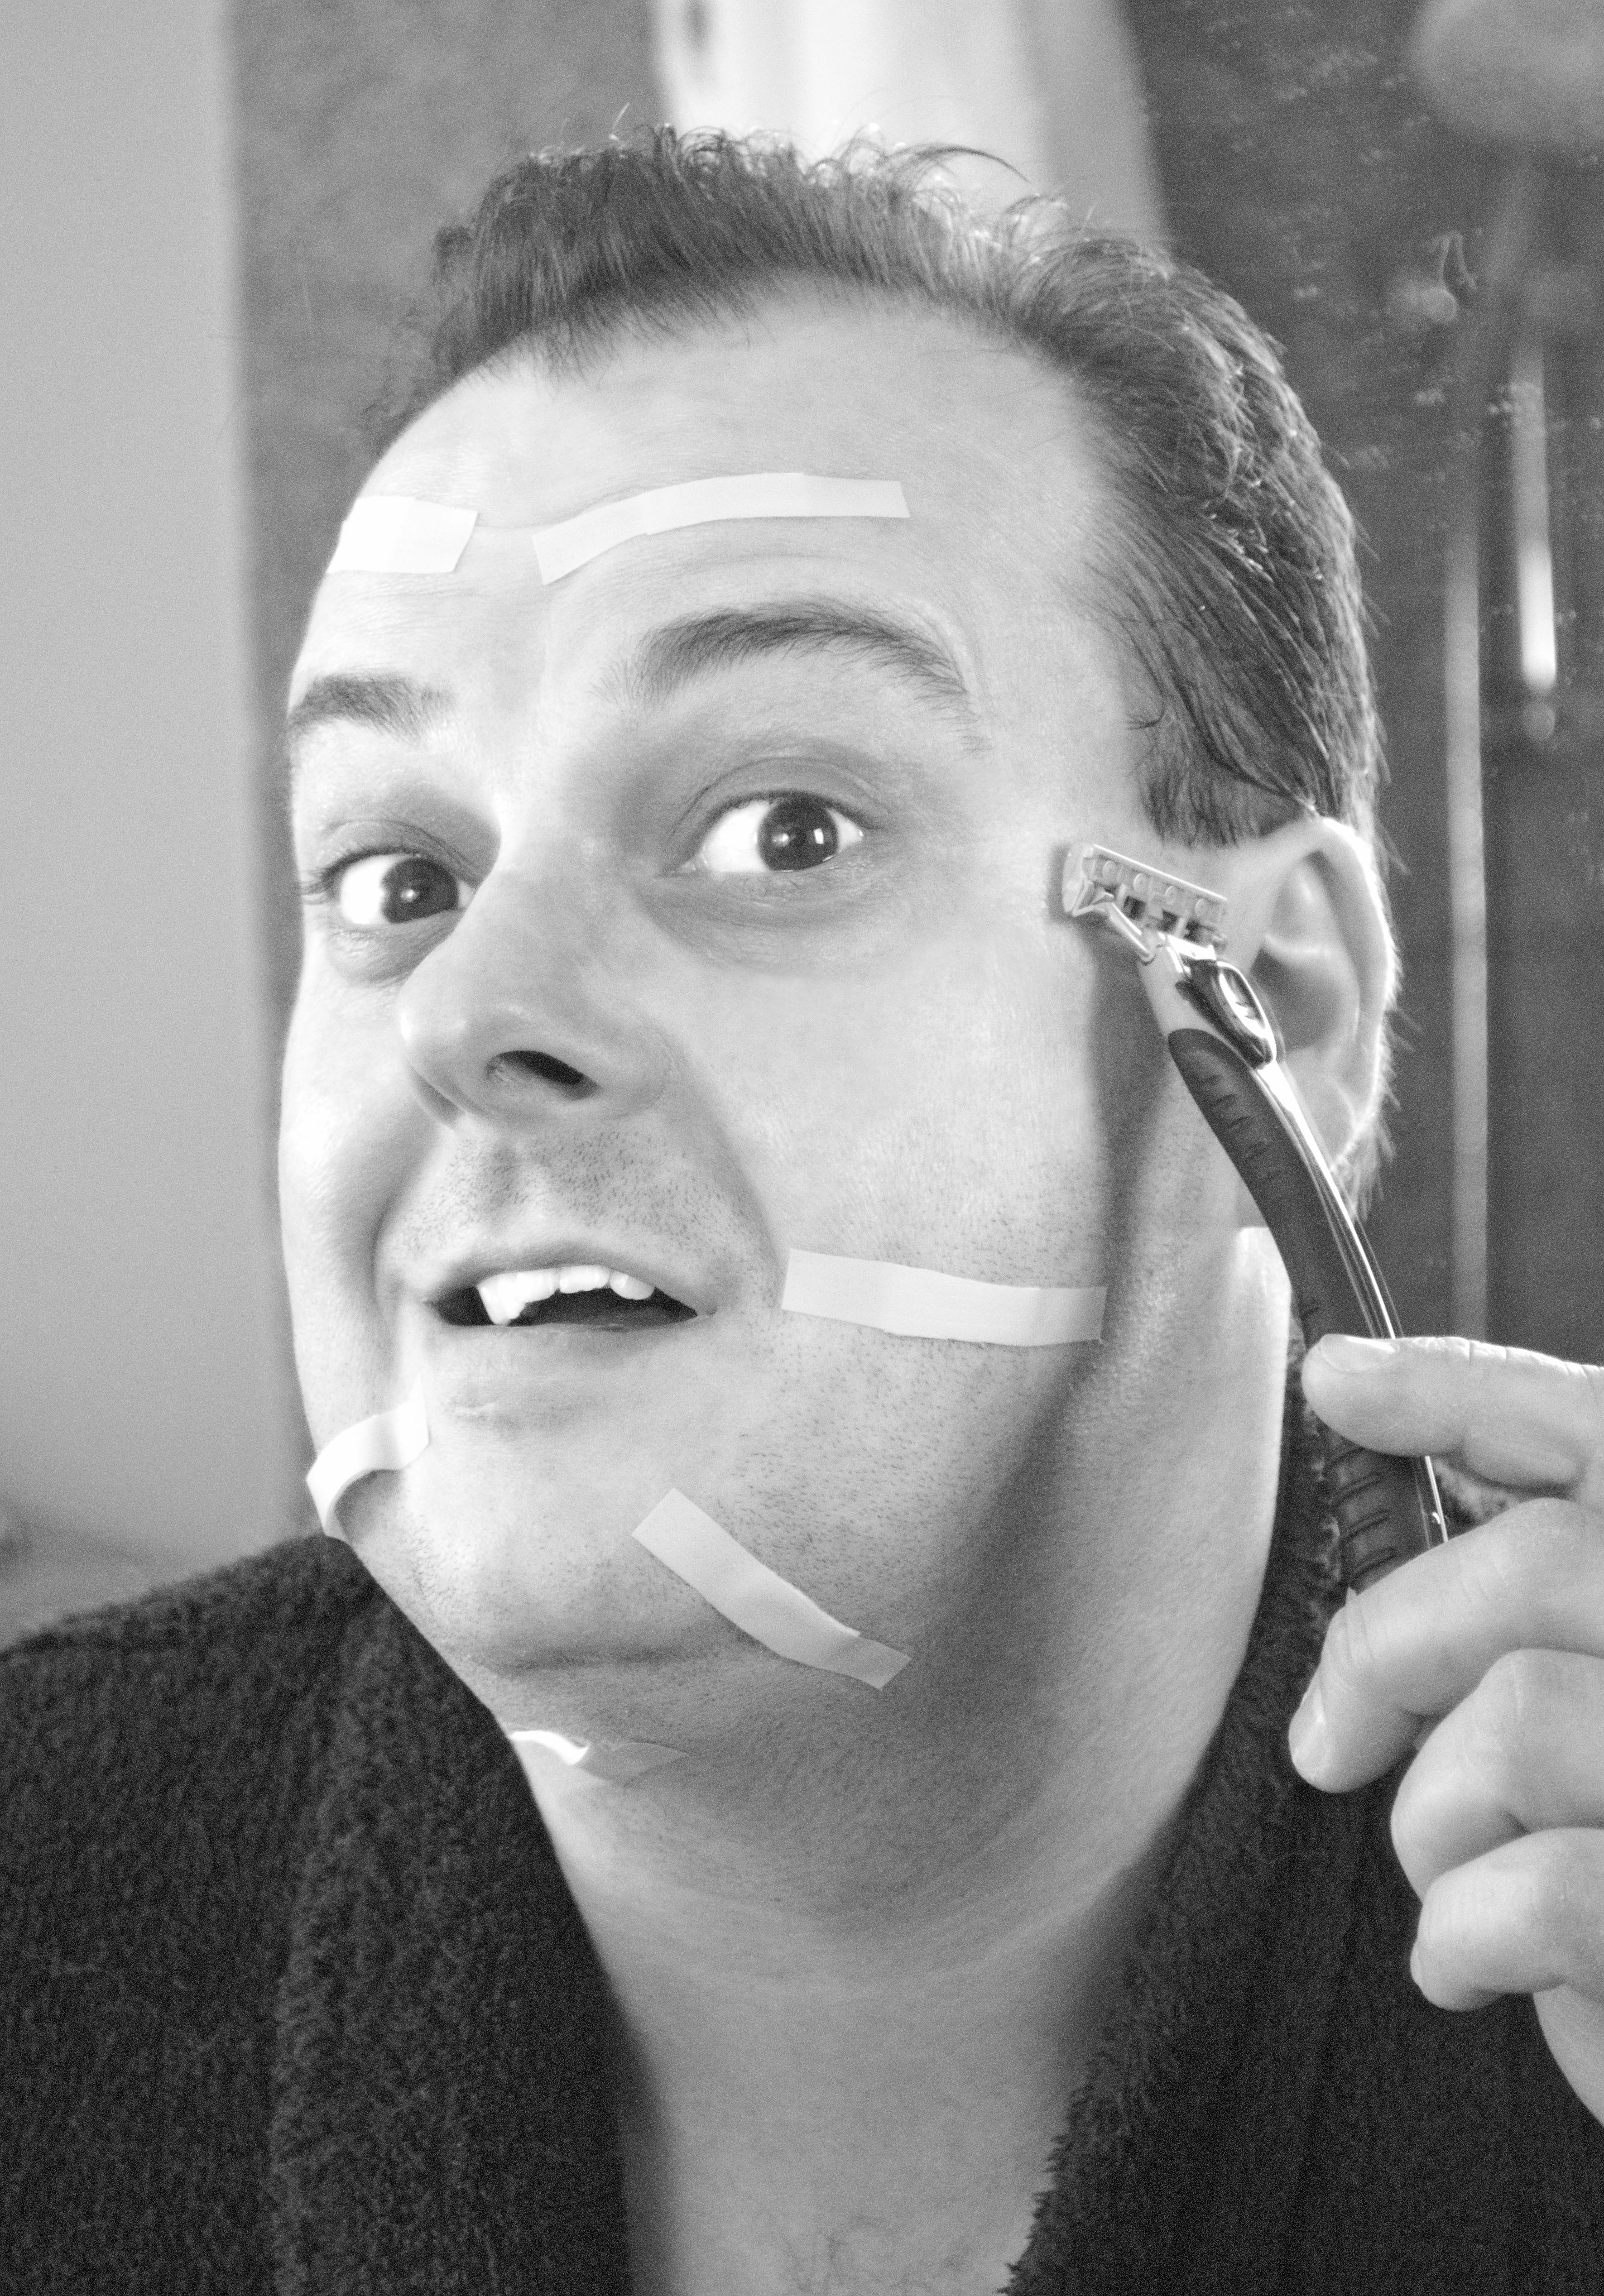
man, person, black and white, hair, white, photography, male, portrait, care, black, monochrome, facial expression, hairstyle, smile, cut, shaving, bathroom, patch, face, nose, eye, head, photograph, humor, beauty, bloody, blade, injury, comedy, section, shave, wound, razor, wet shaving, razor blade, shaver, wet shavers, monochrome photography, portrait photography, facial hair